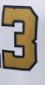
Number: 3